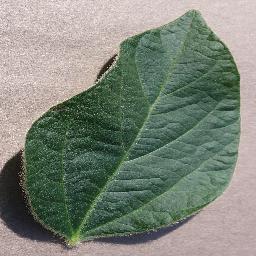
Label: Soybean___healthy